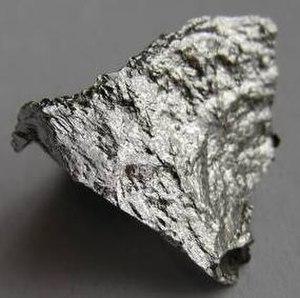
Le groupe 7 du tableau périodique, autrefois appelé groupe VIIA dans l'ancien système IUPAC utilisé en Europe et groupe VIIB dans le système CAS nord-américain, contient les éléments chimiques de la 7ᵉ colonne, ou groupe, du tableau périodique des éléments :